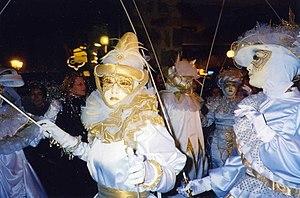
Las Fennos - Carnaval de Limoux
Le Carnaval de Limoux a lieu dans la ville de Limoux dans le département de l'Aude en France. Il dure trois mois, et peut se dérouler du mois de décembre jusqu'au mois d'avril, la période du carnaval devant se trouver entre Noël et la Semaine Sainte. Chaque fin de semaine, trois bandes dansent au rythme de la musique traditionnelle de Limoux, sous les arcades médiévales, autour de la Place de la République. Le carnaval de Limoux est considéré comme étant le plus long du monde.